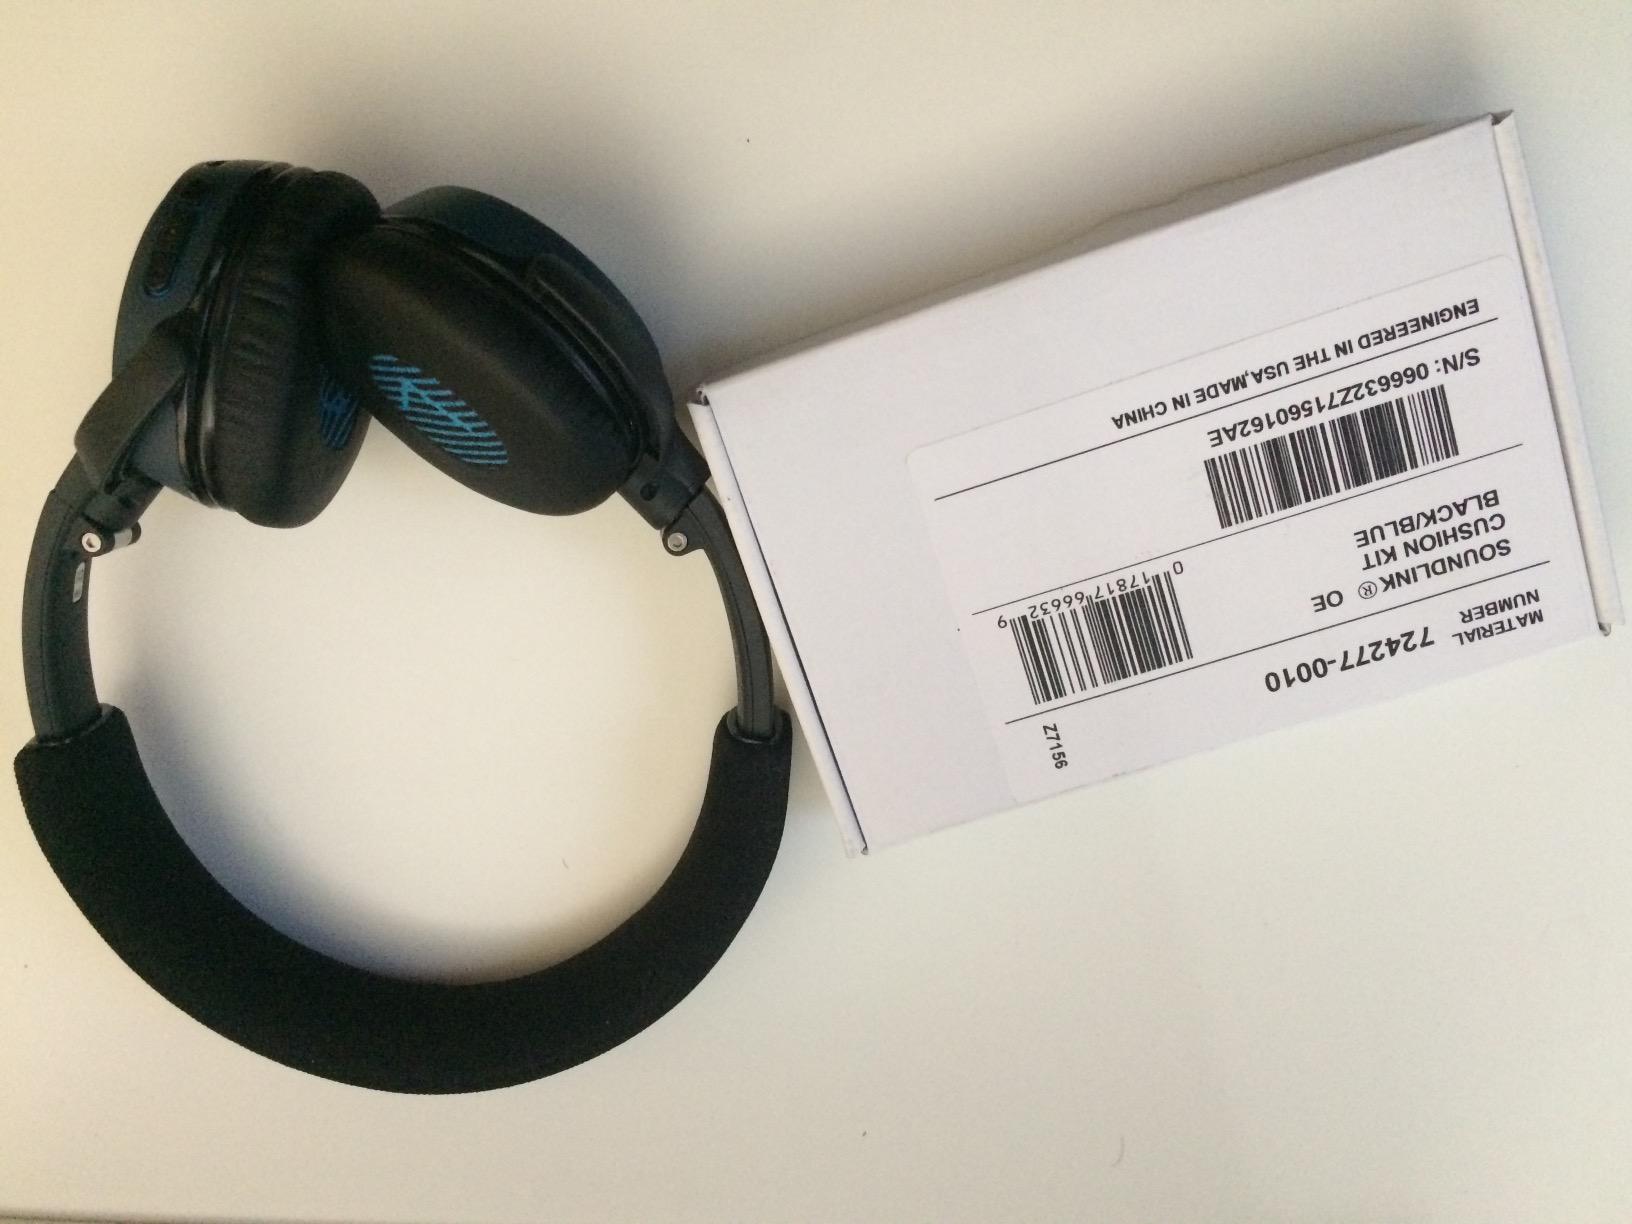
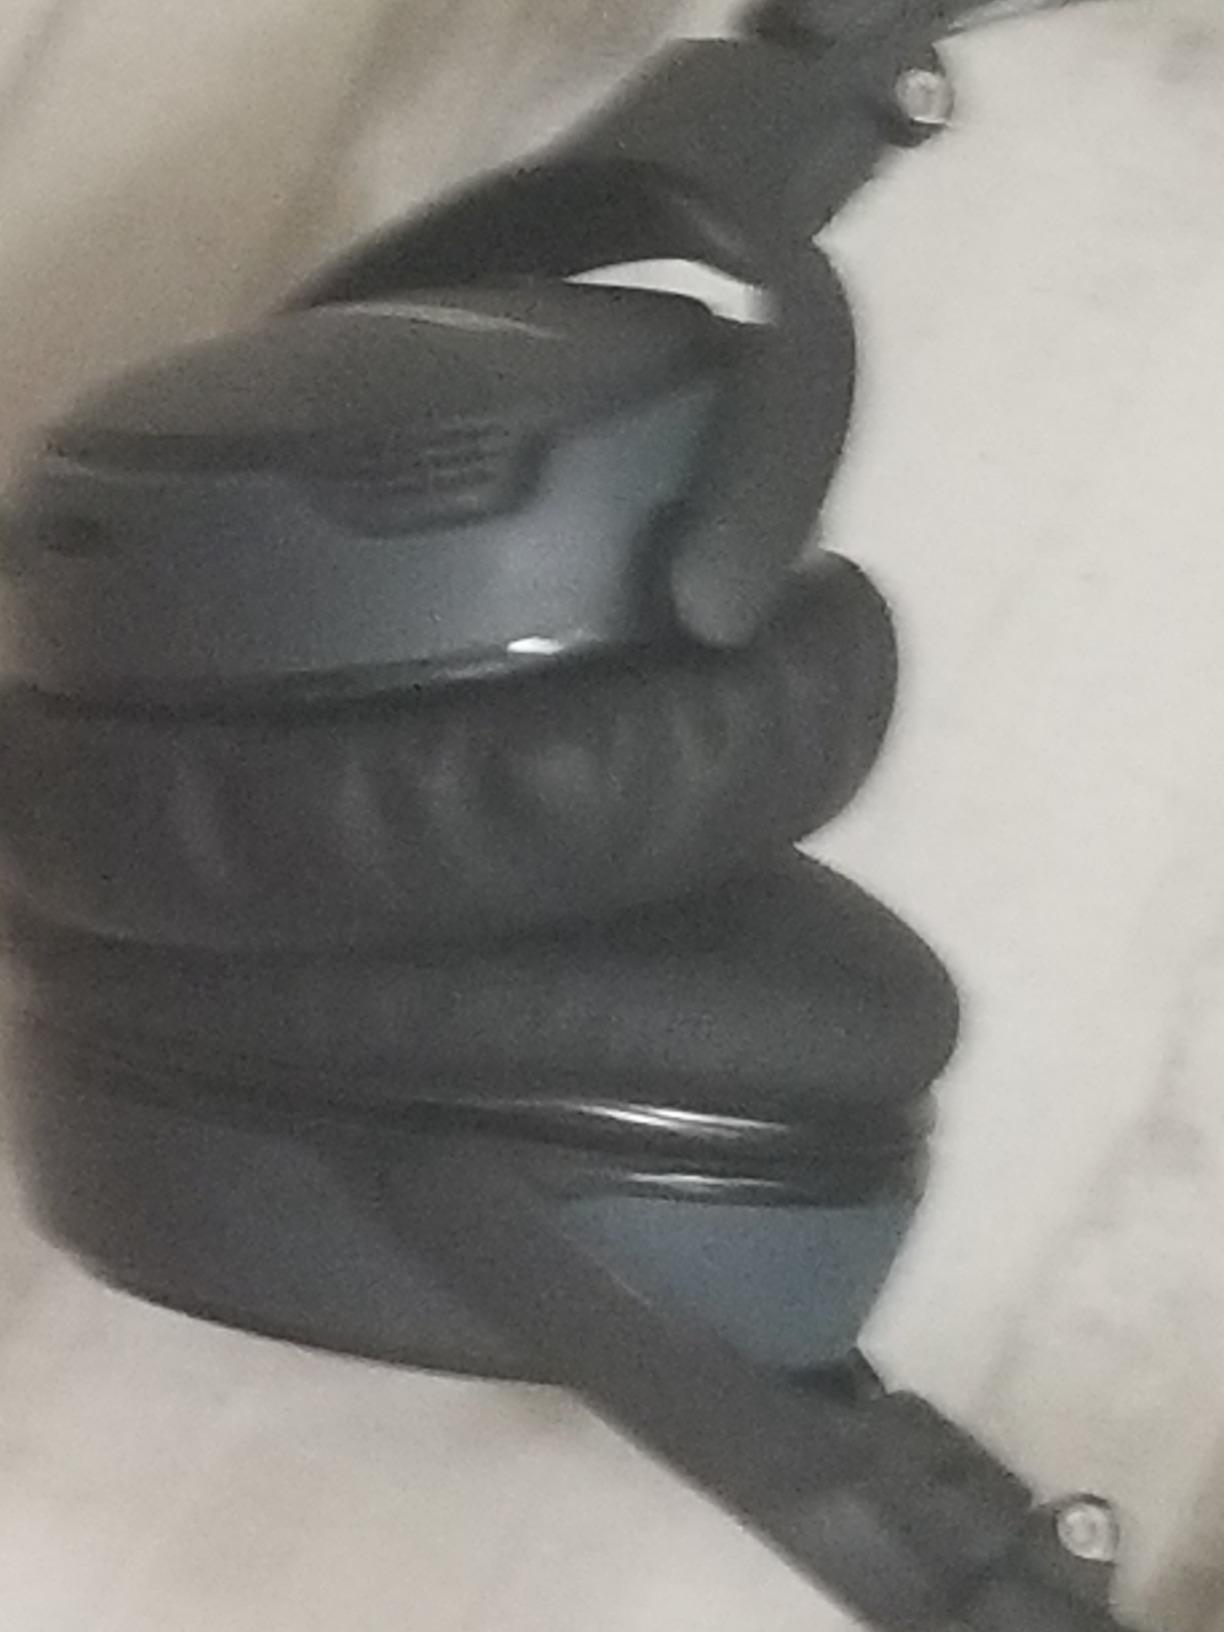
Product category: headphones
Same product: yes